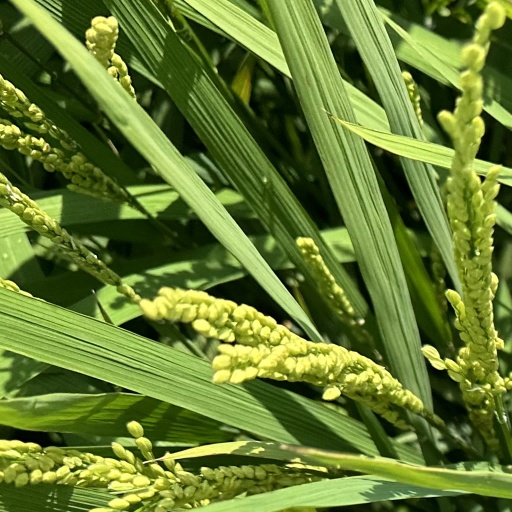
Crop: rice